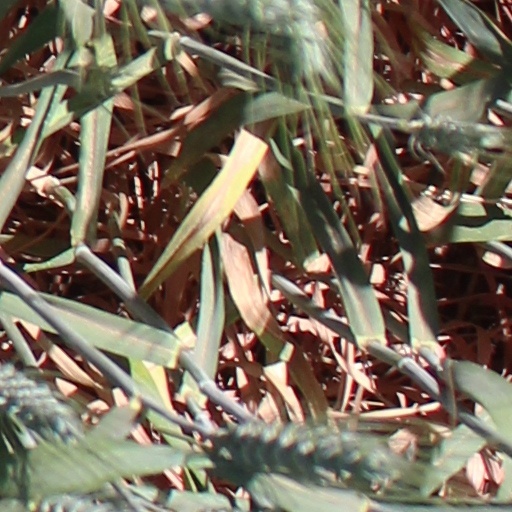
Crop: wheat